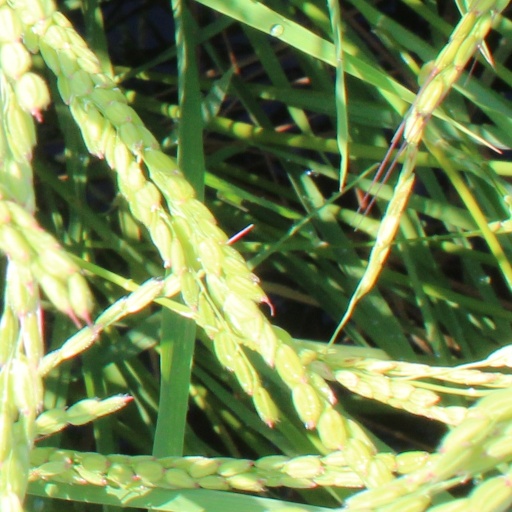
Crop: rice